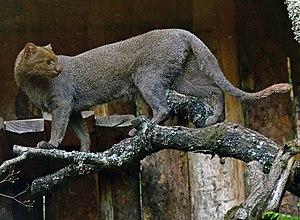
Jaguarundi ( Puma yagouaroundi ) au zoo de Pont-Scorff.
Cette liste commentée recense la mammalofaune en Guyane. Elle répertorie les espèces de mammifères guyanais actuels et celles qui ont été récemment classifiées comme éteintes. Cette liste comporte 250 espèces réparties en douze ordres et 43 familles, dont quatre sont « en danger », sept sont « vulnérables », cinq sont « quasi menacées » et 27 ont des « données insuffisantes » pour être classées.